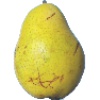
Label: pear_monster